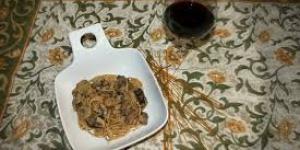
espaguetis salteados con lomo